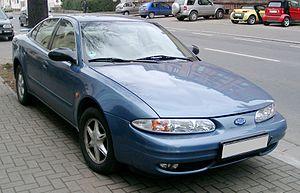
L'Oldsmobile Alero est une voiture produite par la marque Oldsmobile du groupe General Motors de 1999 à 2004.